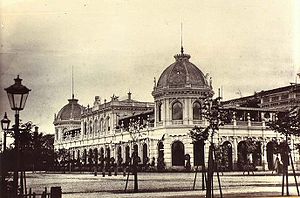
National Scala
National Scala fotograferet kort efter åbningen i 1882
National Scala på Vesterbrogade
National Scala hed oprindelig Etablissement National og lå i København på den grund, hvor senere varehuset Anva og derefter Scala lå. Det var en varieté, der i flere årtier var en institution i det københavnske forlystelsesliv.